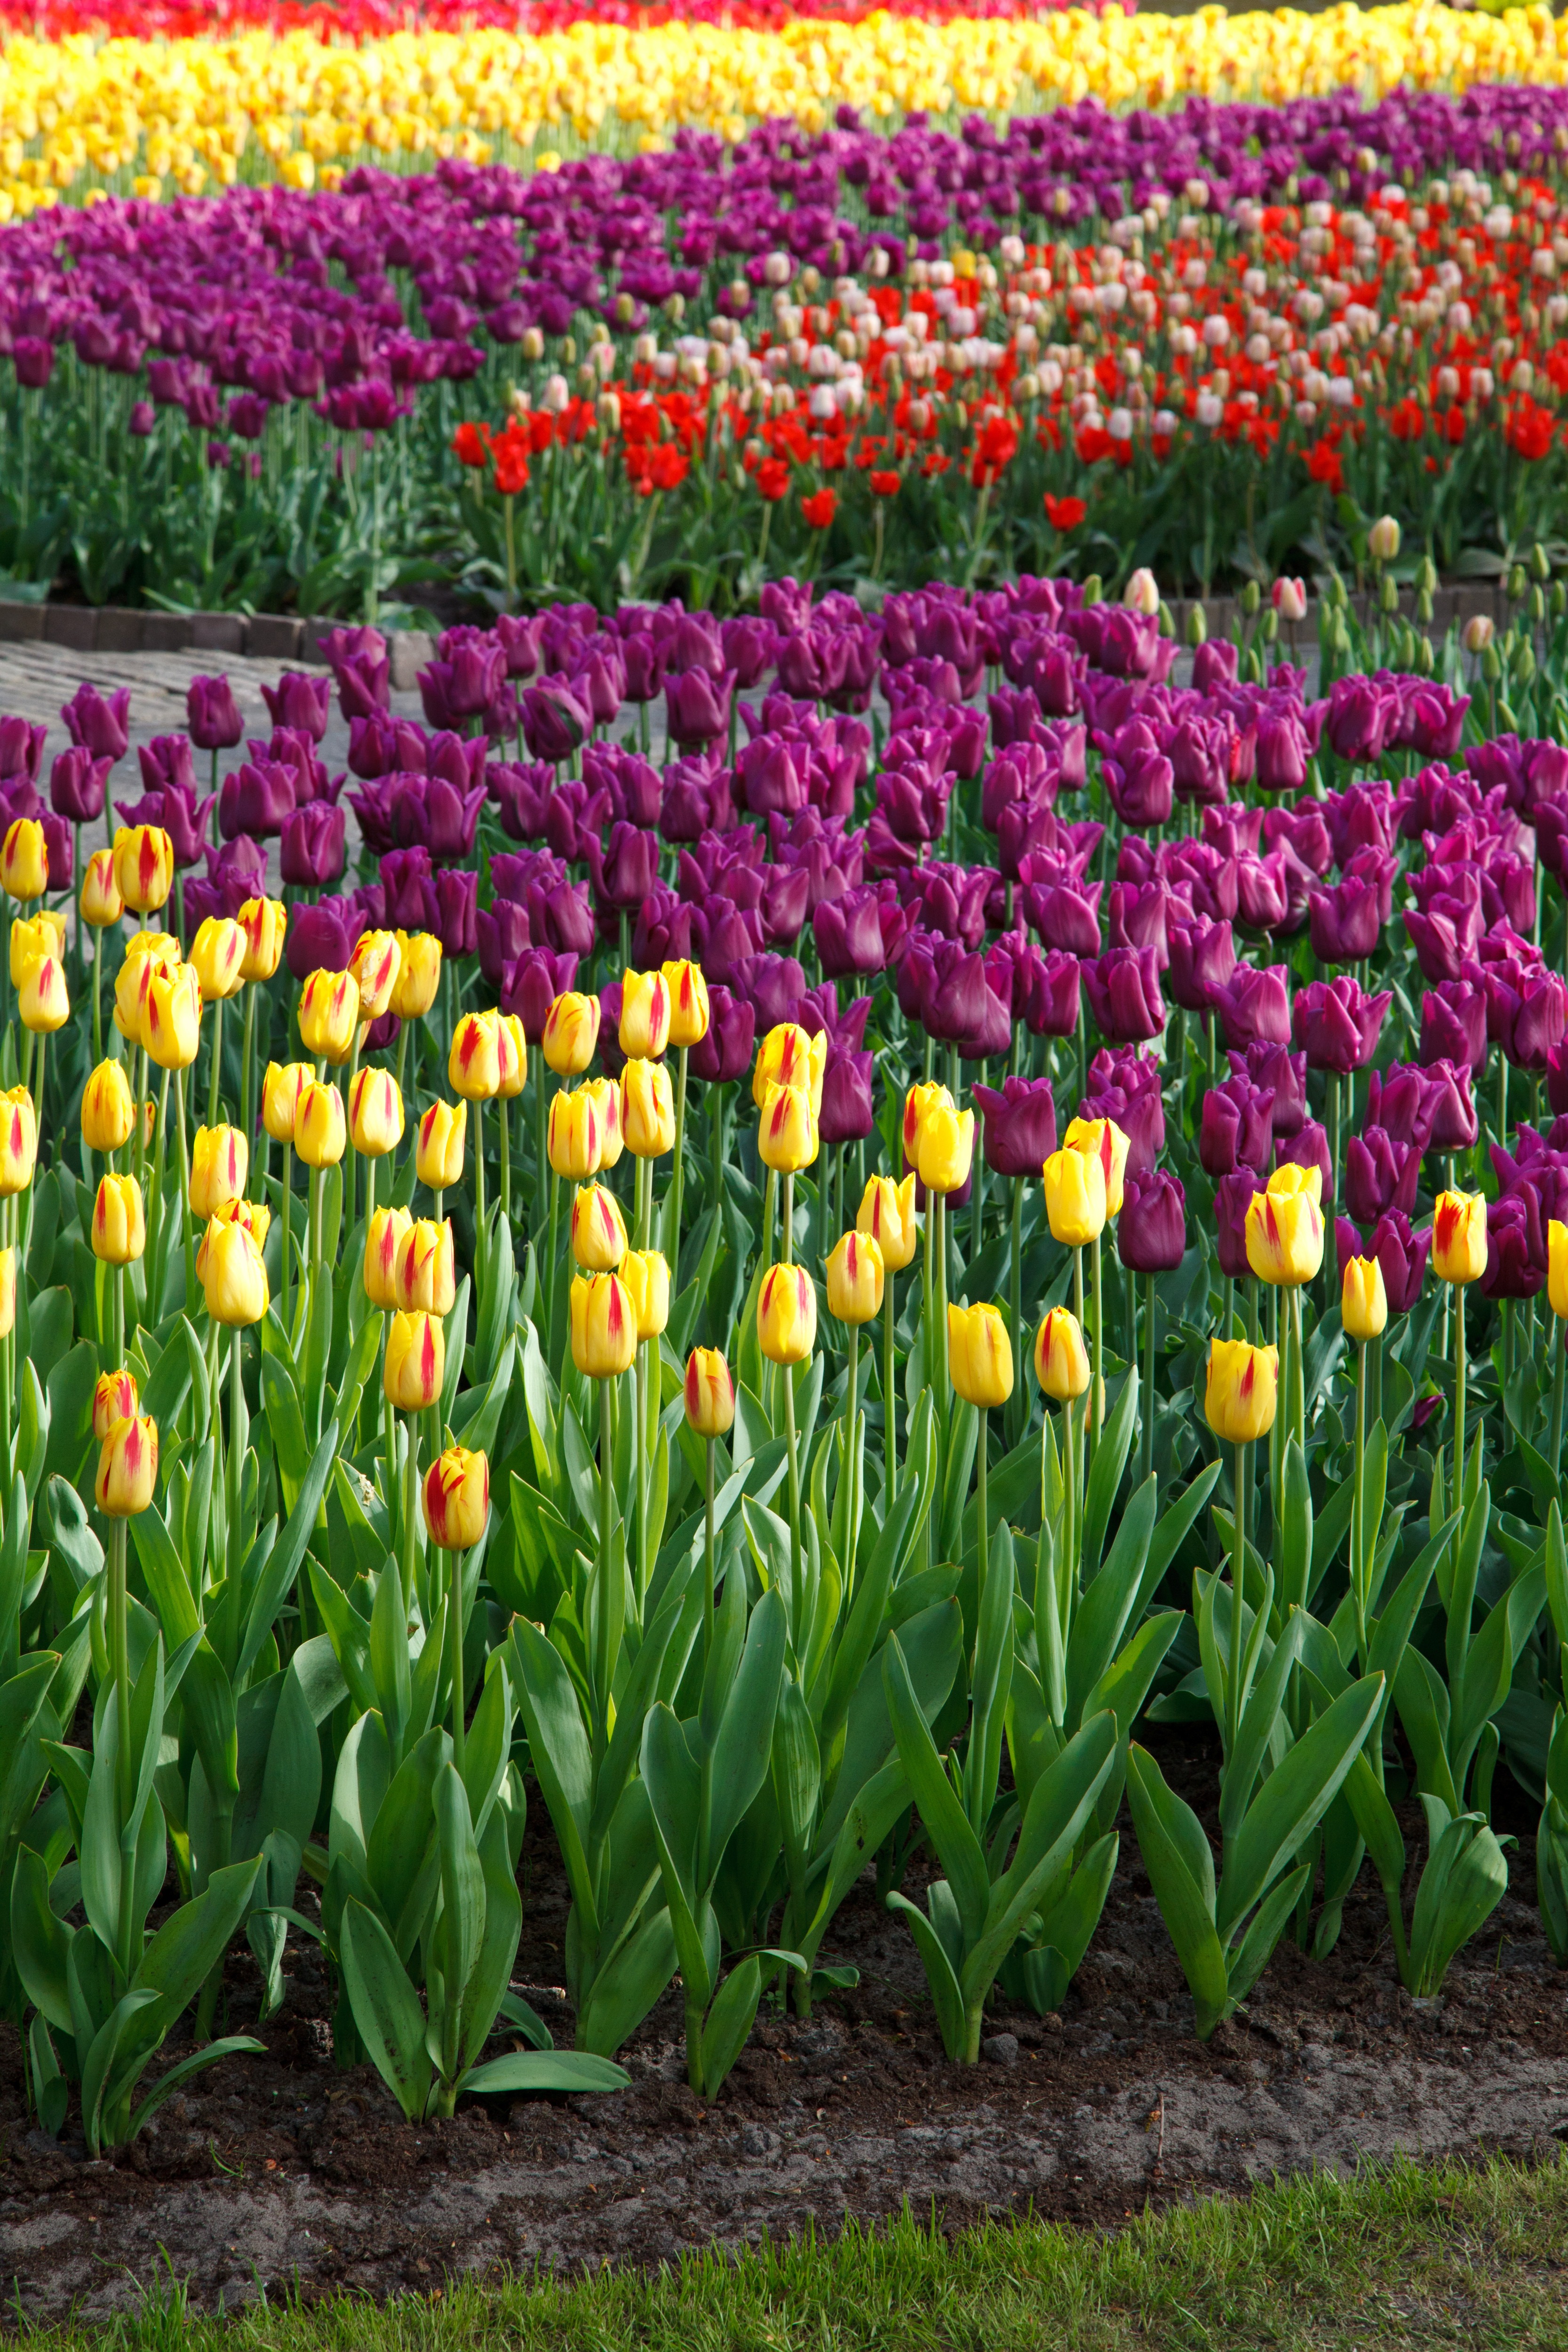
nature, blossom, plant, flower, bloom, tulip, spring, fresh, colorful, garden, flora, flowers, holland, netherlands, tulips, vibrant, flowering plant, lily family, land plant